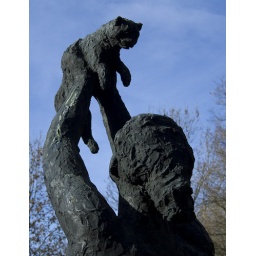
Cat flying in the sky